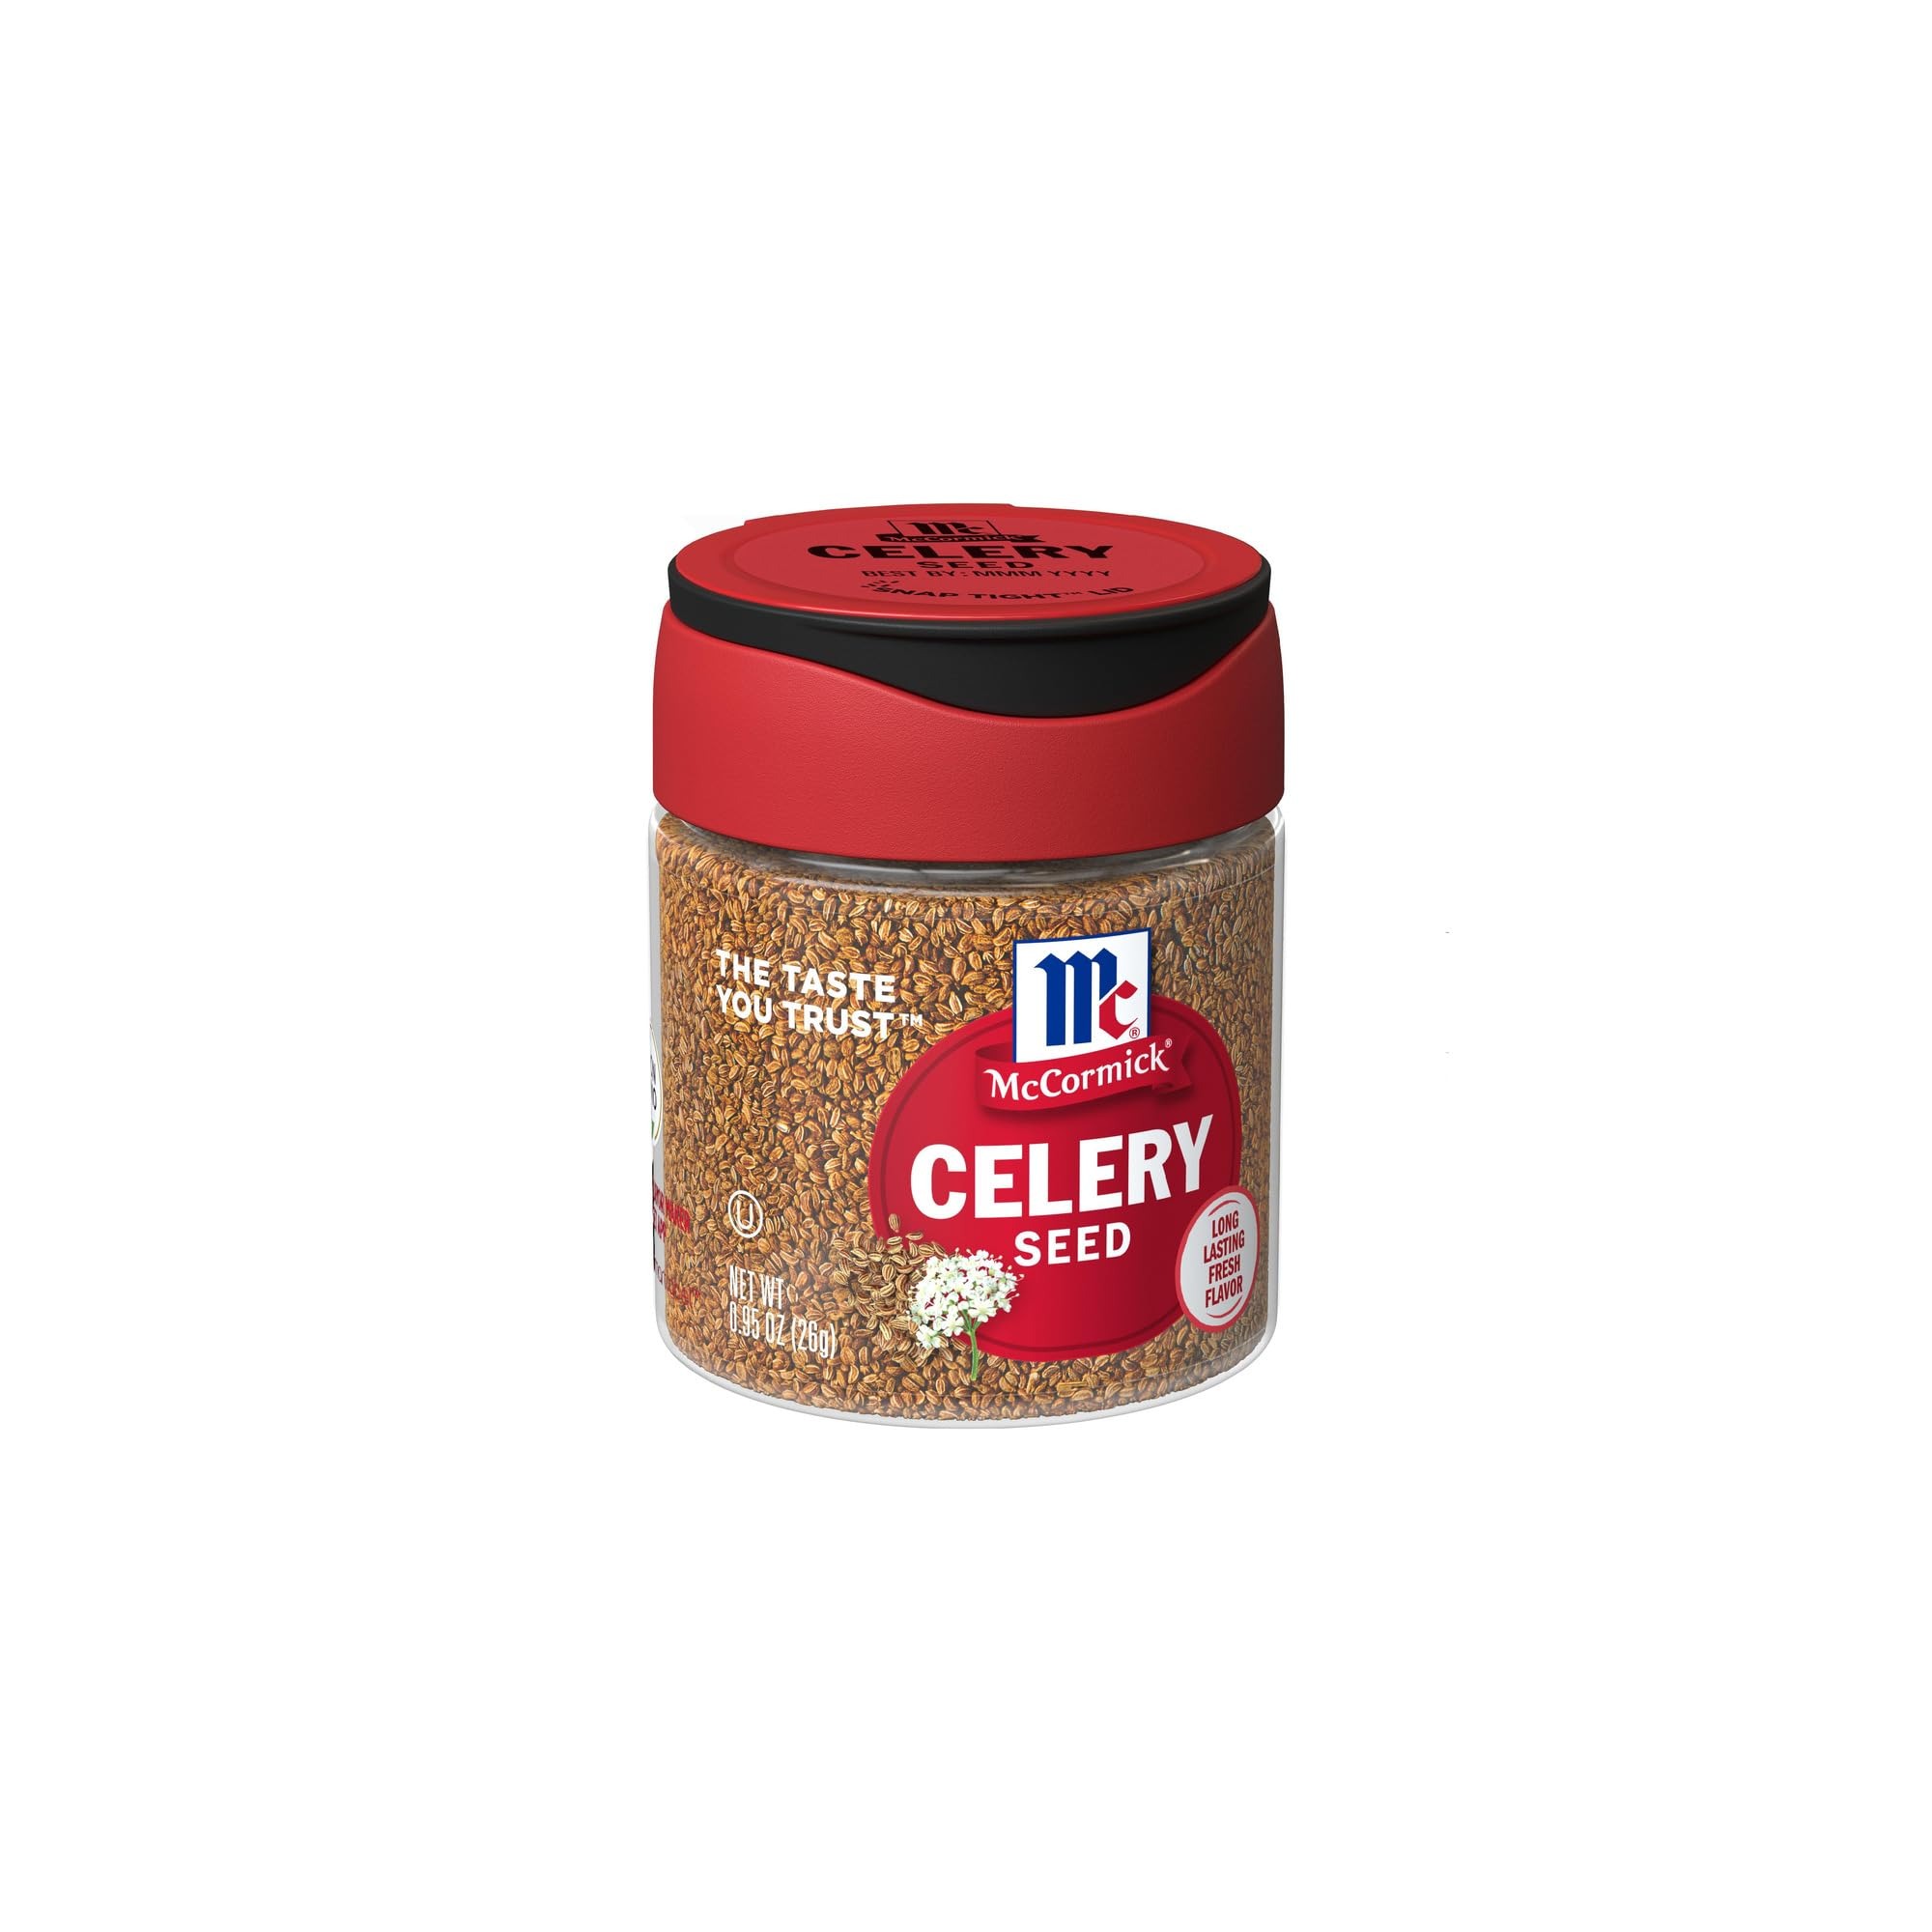
Item Name: McCormick Celery Seed (Pack of 10)
Bullet Point 1: McCormick Celery Seed is hand-selected for celery flavor & mild crunch
Bullet Point 2: Celery seed is the dried seed of a wild variety of celery called smallage
Bullet Point 3: Warm, earthy, celery-like flavor and aroma enhance a variety of recipes
Bullet Point 4: Flavors pickled cucumbers, relishes and chutneys
Bullet Point 5: Add it to your favorite coleslaw, potato salad or macaroni salad
Bullet Point 6: Great for grilling in barbecue sauce & spice rubs for grilled or smoked meats
Bullet Point 7: Non GMO
Product Description: No kitchen should be without McCormick Celery Seed. These premium quality seeds are brown in color and have a warm, earthy, celery-like flavor and aroma to enhance a variety of recipes. Use Celery Seed to flavor cucumbers during the pickling process. Or try it in your favorite coleslaw, potato salad or macaroni salad recipe. With our fresh flavor guarantee, you can use it knowing you're serving the very best. (Pack of 10)
Value: 0.95
Unit: Ounce

Price: 5.94